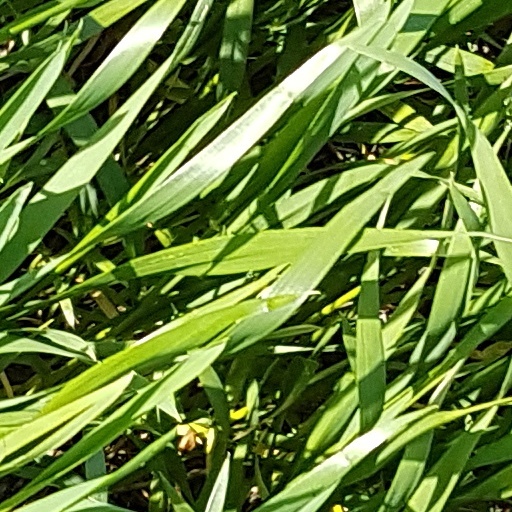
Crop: wheat